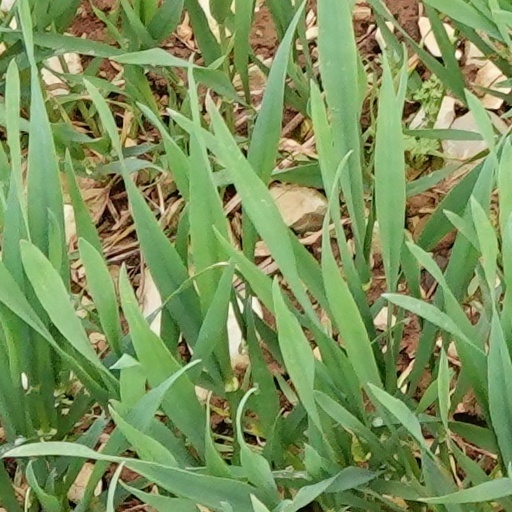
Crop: wheat